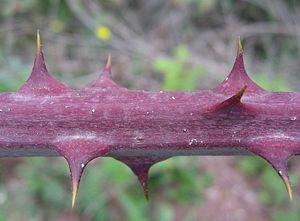
Le fil de fer barbelé, appelé aussi ronce artificielle ou barbelé, est une forme de fil de fer fabriqué de sorte à être piquant avec des pointes ou des angles parfois coupants disposés à intervalle régulier. Une personne ou un animal essayant de franchir ou de passer à travers du fil de fer barbelé aura de forts risques de se blesser.